Commercial Bank of Ethiopia Headquarters

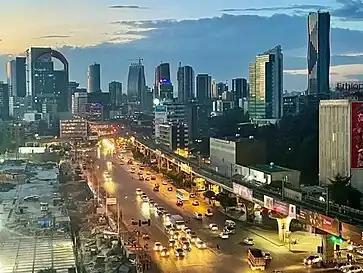
The CBE headquarters skyscraper (tallest building) visible in the top-right corner of the city's skyline.

The building is 209.15 meters tall with 46 stories, two 5-story podiums, and 20-metre deep underground parking lots. The building design includes 46 above-ground floors, a mezzanine level, a ground floor, and 4 basement levels. The building have 150,000 square meters of floor area.